Baku Metro

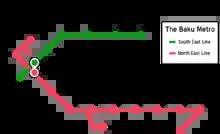
Baku Metro Map 2002

In 1993, the first stage of the transfer station Jafar Jabbarli came in operation, but the end of the Soviet Union, political unrest, the First Nagorno-Karabakh War and the financial collapse which followed effectively paralyzed any construction attempts in Baku. Furthermore, during the mid-1990s, three mass casualty incidents took place: on March 19 and July 3, 1994, terrorist attacks killed 27 people and injured another 91, and on October 28 of the following year a fire in a crowded train killed 289 and injured 265 others, the world's deadliest subway disaster.